The FP

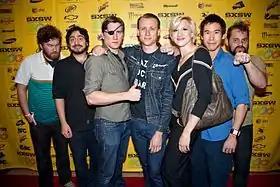
Seven of the filmmakers posing for a photo on the red carpet.

"The FP" premiered on , 2011, at South by Southwest. It was later screened at several events, including the Fantasia Festival, the Lund International Fantastic Film Festival, the Philadelphia Film Festival, and Cinefamily. The Trosts held a free screening of "The FP" in Frazier Park, California as part of the Alamo Drafthouse Cinema's Rolling Roadshow. The film began its limited theatrical run in the United States on , 2012.